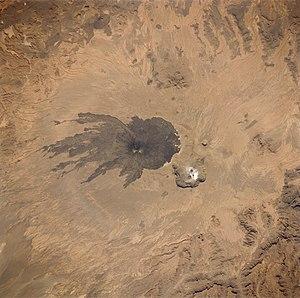
Le Timi ou Ehi Timi est un volcan du Tchad, dans le massif du Tarso Toussidé, culminant à 3 012 mètres d'altitude.
Le Tarso Toussidé est un massif volcanique du Tchad situé dans le nord-est du pays, à l'extrémité occidentale du massif du Tibesti.
Le Trou au Natron est la caldeira du Tarso Toussidé, un volcan bouclier du Tchad situé à l'extrémité orientale du massif du Tibesti et culminant à 3 265 mètres d'altitude au pic Toussidé. Son nom lui vient du natron, un dépôt de carbonate de sodium qui tapisse le fond de la caldeira et est exploité par les Toubous comme complément alimentaire pour leurs animaux. Il représente un signe récent d'activité volcanique. La caldeira elle-même est apparue à l'Holocène, récemment à l'échelle de l'histoire volcanique du massif. Elle ne doit pas être confondu avec l'Era Kohor, la caldeira de l'Emi Koussi, qui lui vaut d'être surnommée « Trou au Natron du Koussi », du fait qu'elle contient également ce dépôt minéral.